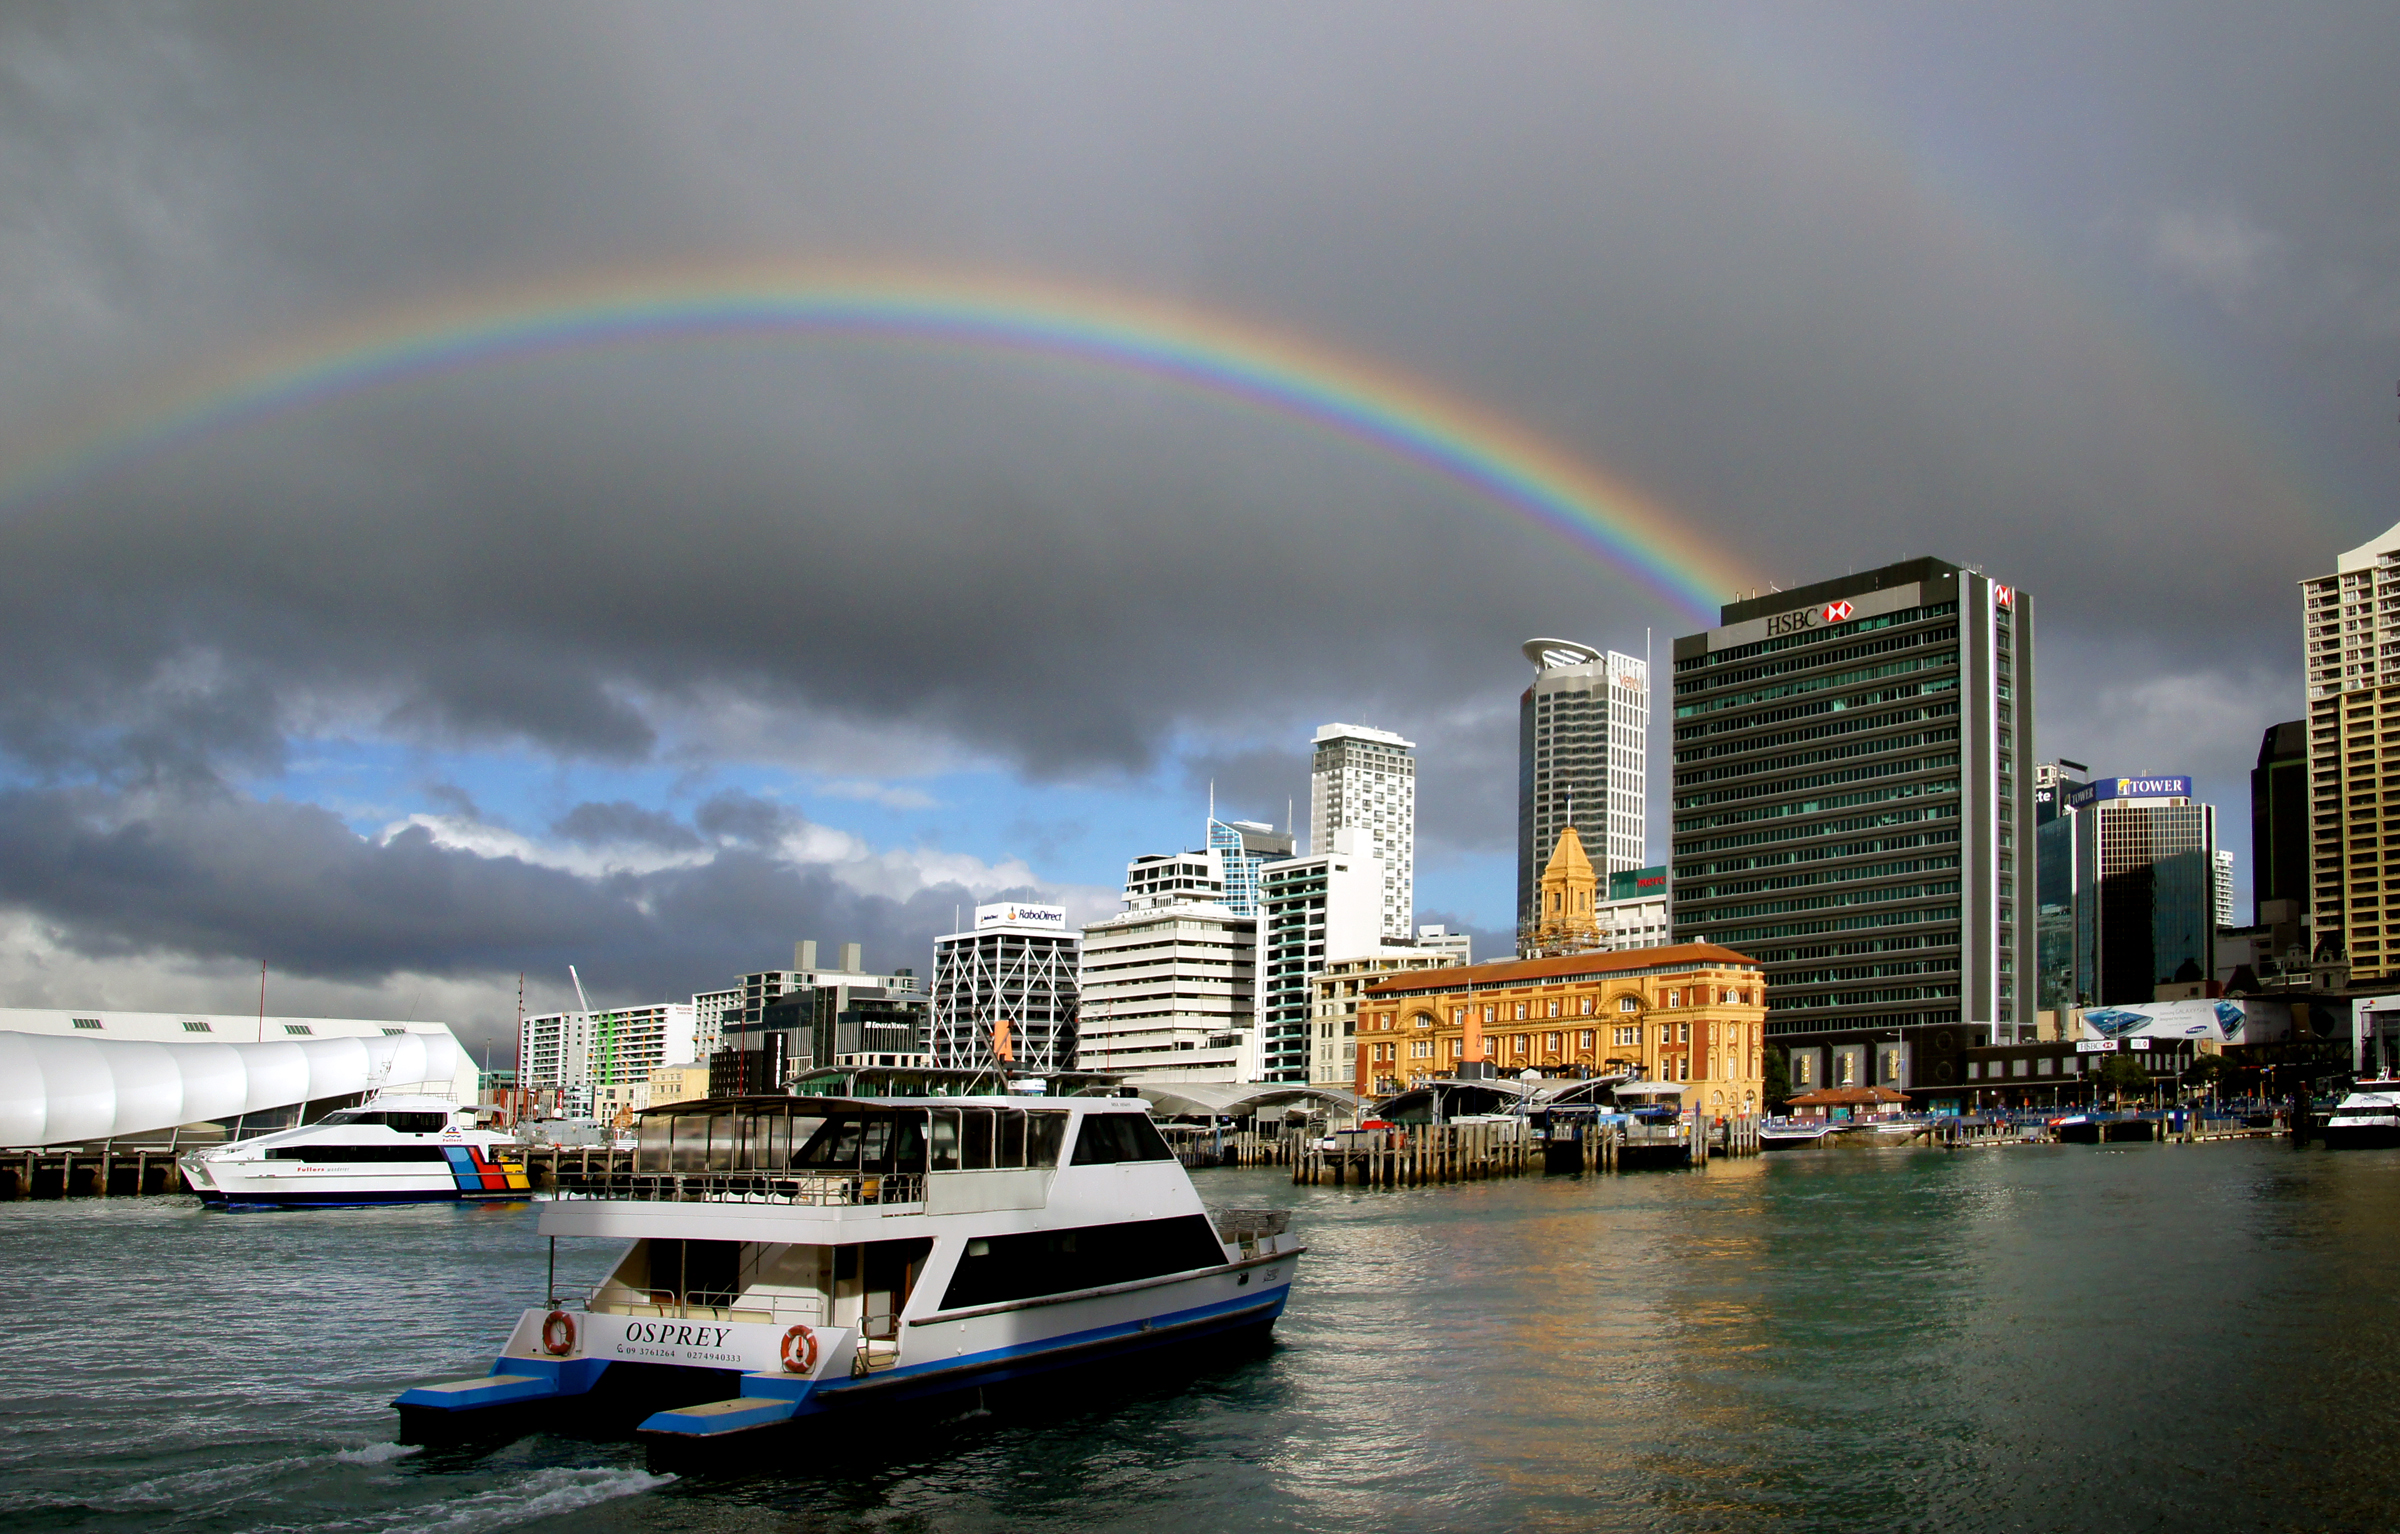
cityscape, vehicle, rainbow, newzealand, auckland, sonydslra580, ferryboat, meteorological phenomenon